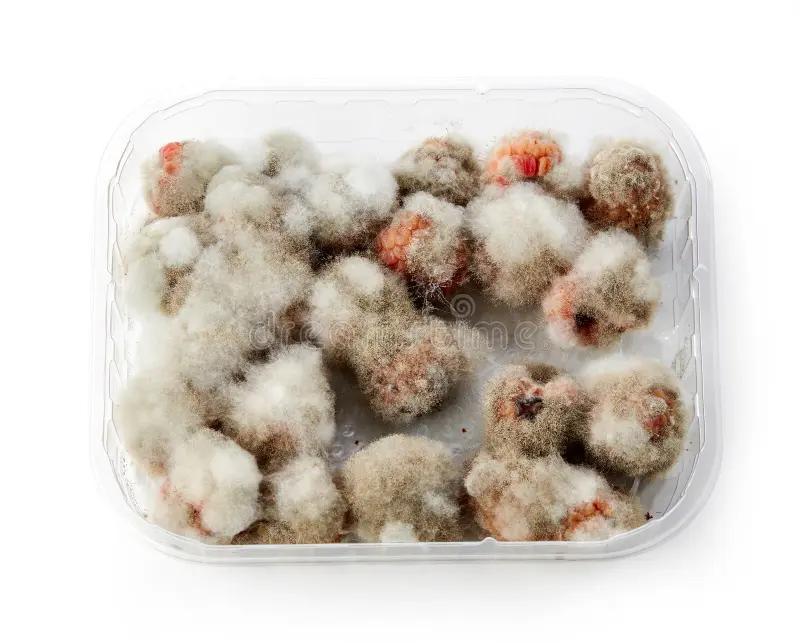
Plant: Raspberry
Disease: raspberry gray mold